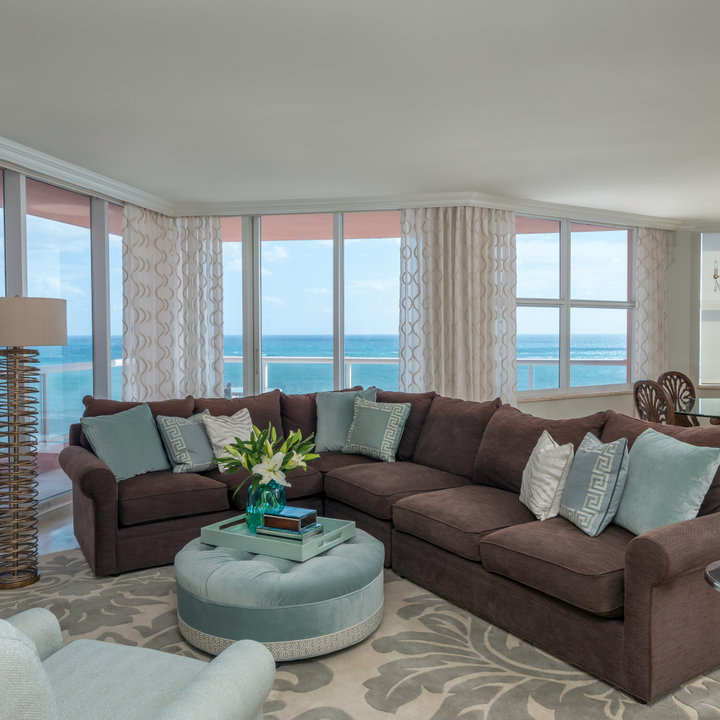
Style: Glamour